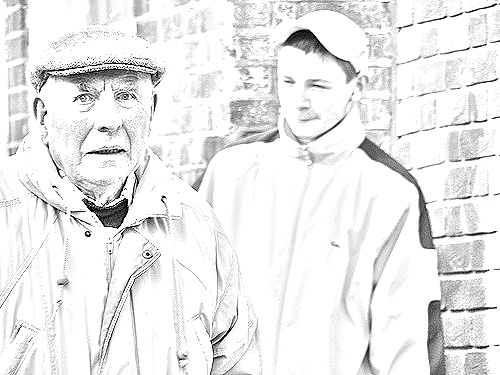
Portrait style: Sketch Portrait